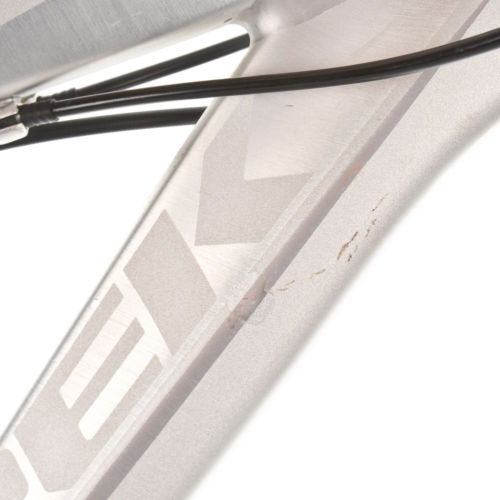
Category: bicycle